Christopher B. Shank

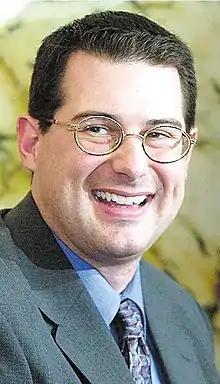

Christopher B. Shank (born June 30, 1972) is an American politician who has served in a variety of roles within Maryland state government, including Deputy Chief of Staff and Chief Legislative Officer to Governor Larry Hogan. He has previously served in the Maryland Senate representing the 2nd district in Washington County, including a stint as Senate minority whip.